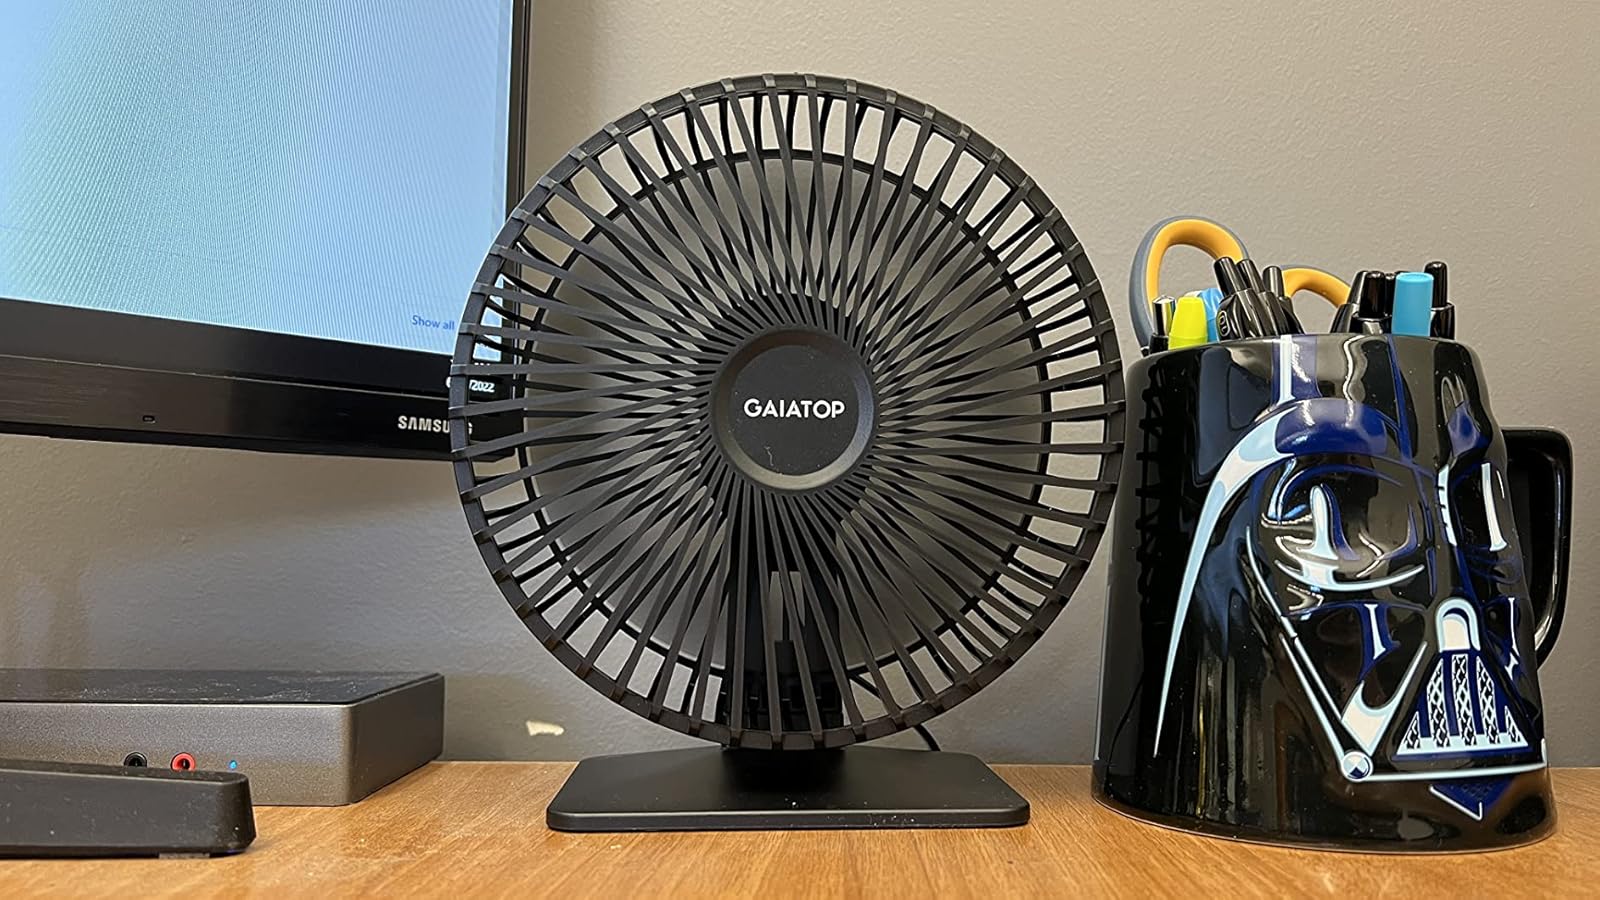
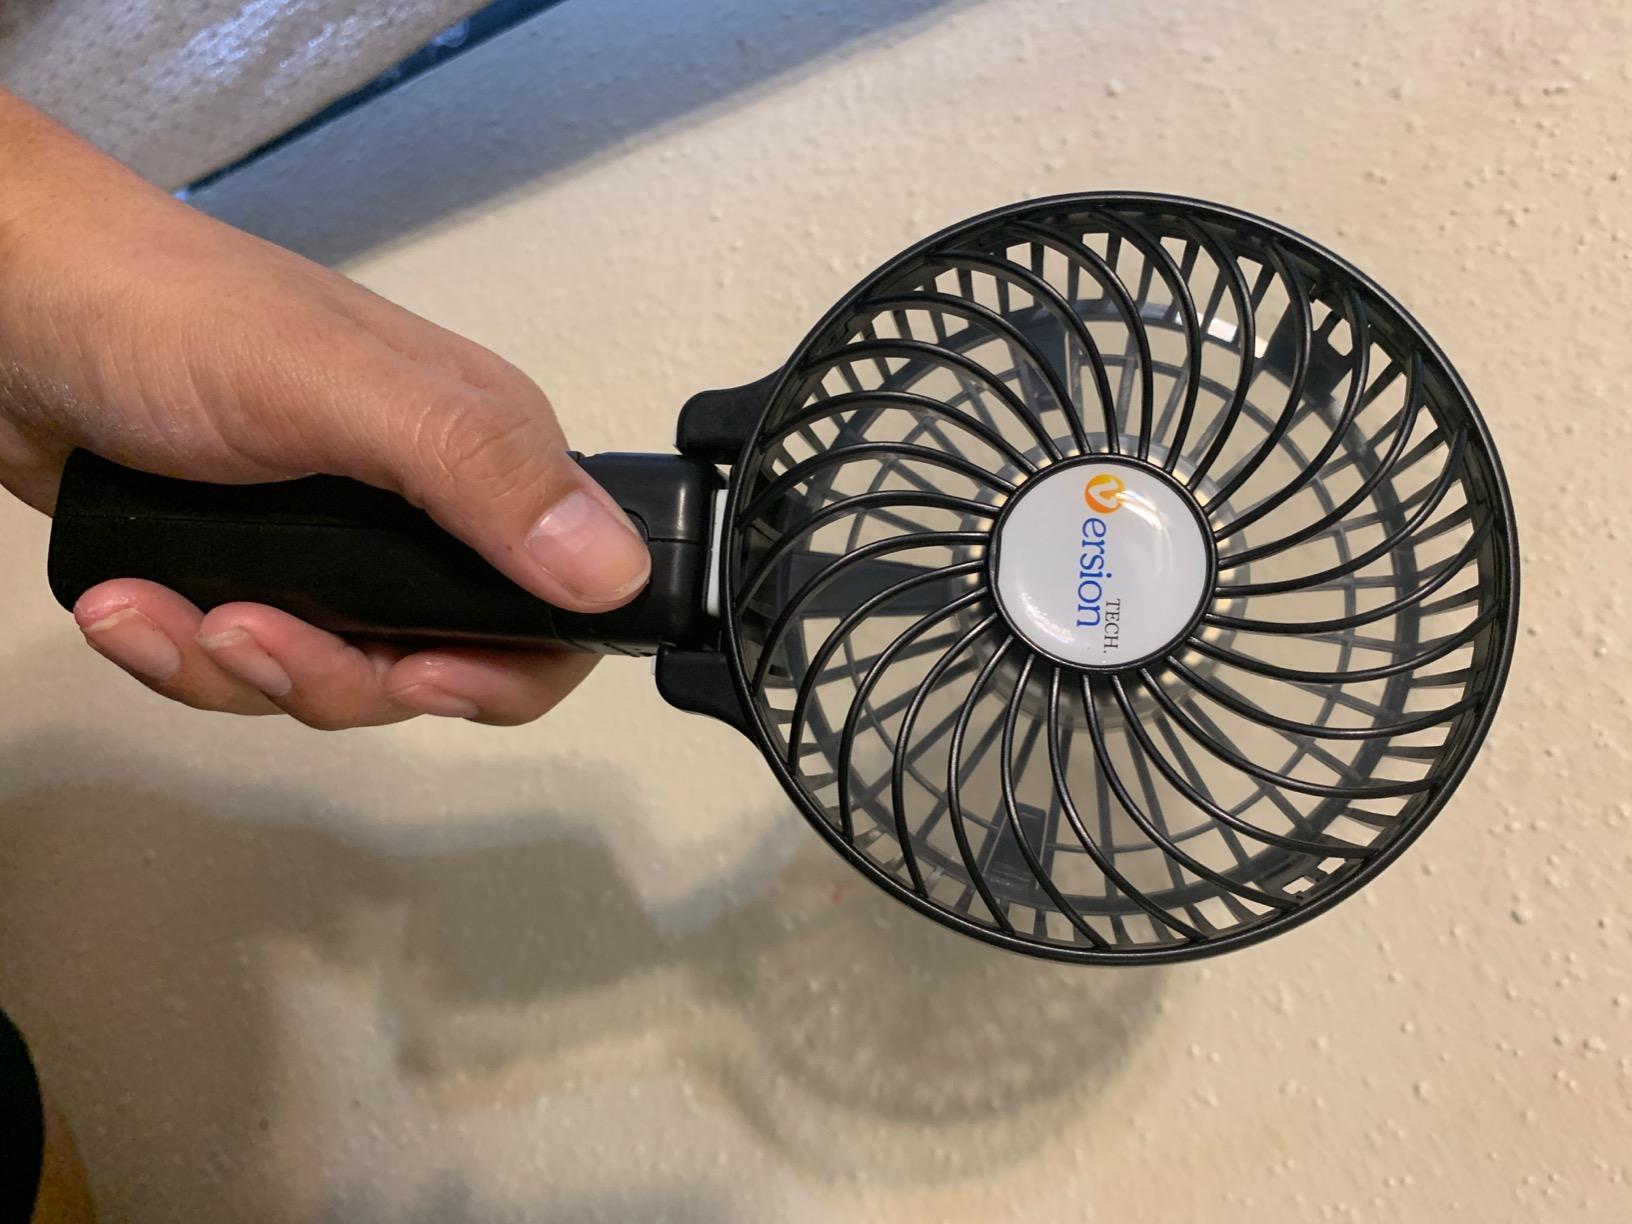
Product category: fan
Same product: no